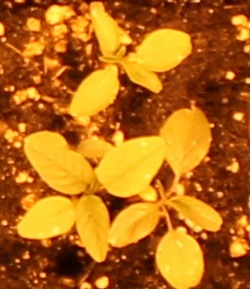
Label: Palmer Amaranth